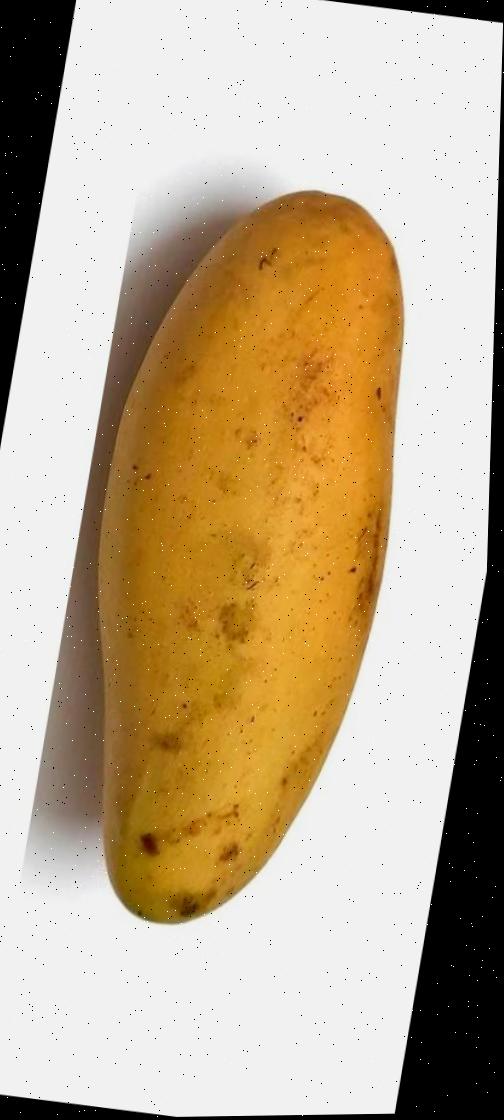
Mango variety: Banana Mango